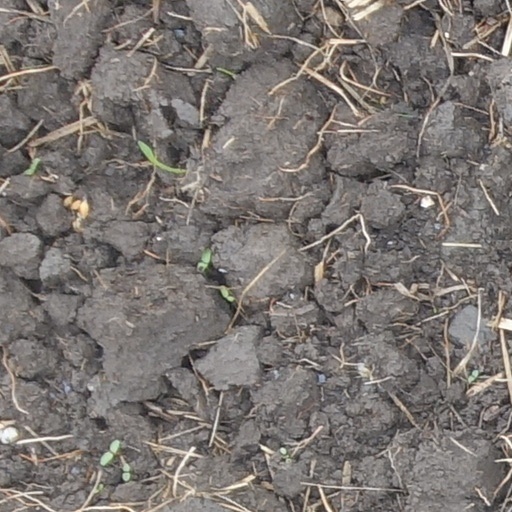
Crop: wheat